Hacienda Cocoyoc

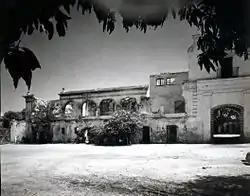
The Hacienda helmet.

Following the pattern of the hacienda in New Spain, consider the hacienda of San Jose Cocoyoc was a property that met the architectural spaces, machinery and workers needed to be a self-sufficient economic unit in which even exercised the judicial authorities and decided who punish and how, which resulted in the existence of a prison within the estate.